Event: Nepal Earthquake
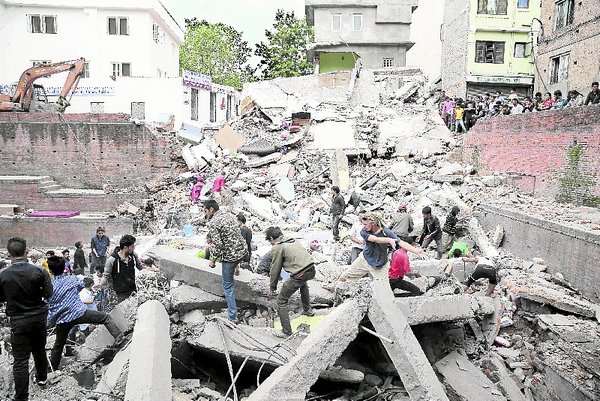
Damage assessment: damage